Healthcare in Afghanistan

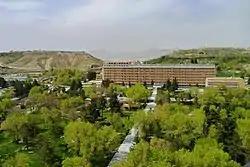
The Daoud Khan Hospital in Kabul, Afghanistan

There are over 100 government-run and private or internationally administered hospitals in Afghanistan. The most advanced medical treatments are available in Kabul followed by in Kandahar, Herat, Mazar-i-Sharif and in other major cities. The French Medical Institute for Children and Indira Gandhi Children's Hospital in Kabul are the leading children's hospitals in the country. The Afghan-Japan Hospital, Daoud Khan Hospital, Jamhuriat Hospital, Jinnah Hospital, and Rahmat Hospital are some of the major hospitals in the Kabul area. The 350-bed Aino Mina Hospital and the 50-bed Mohmand Hospital in Kandahar are two of the most modern hospitals in the southern part of the country. Many of the wealthy Afghans travel to India, Iran, Kazakhstan, Pakistan, Turkey, Turkmenistan, United Arab Emirates, Uzbekistan, and other countries for more advanced medical treatment.